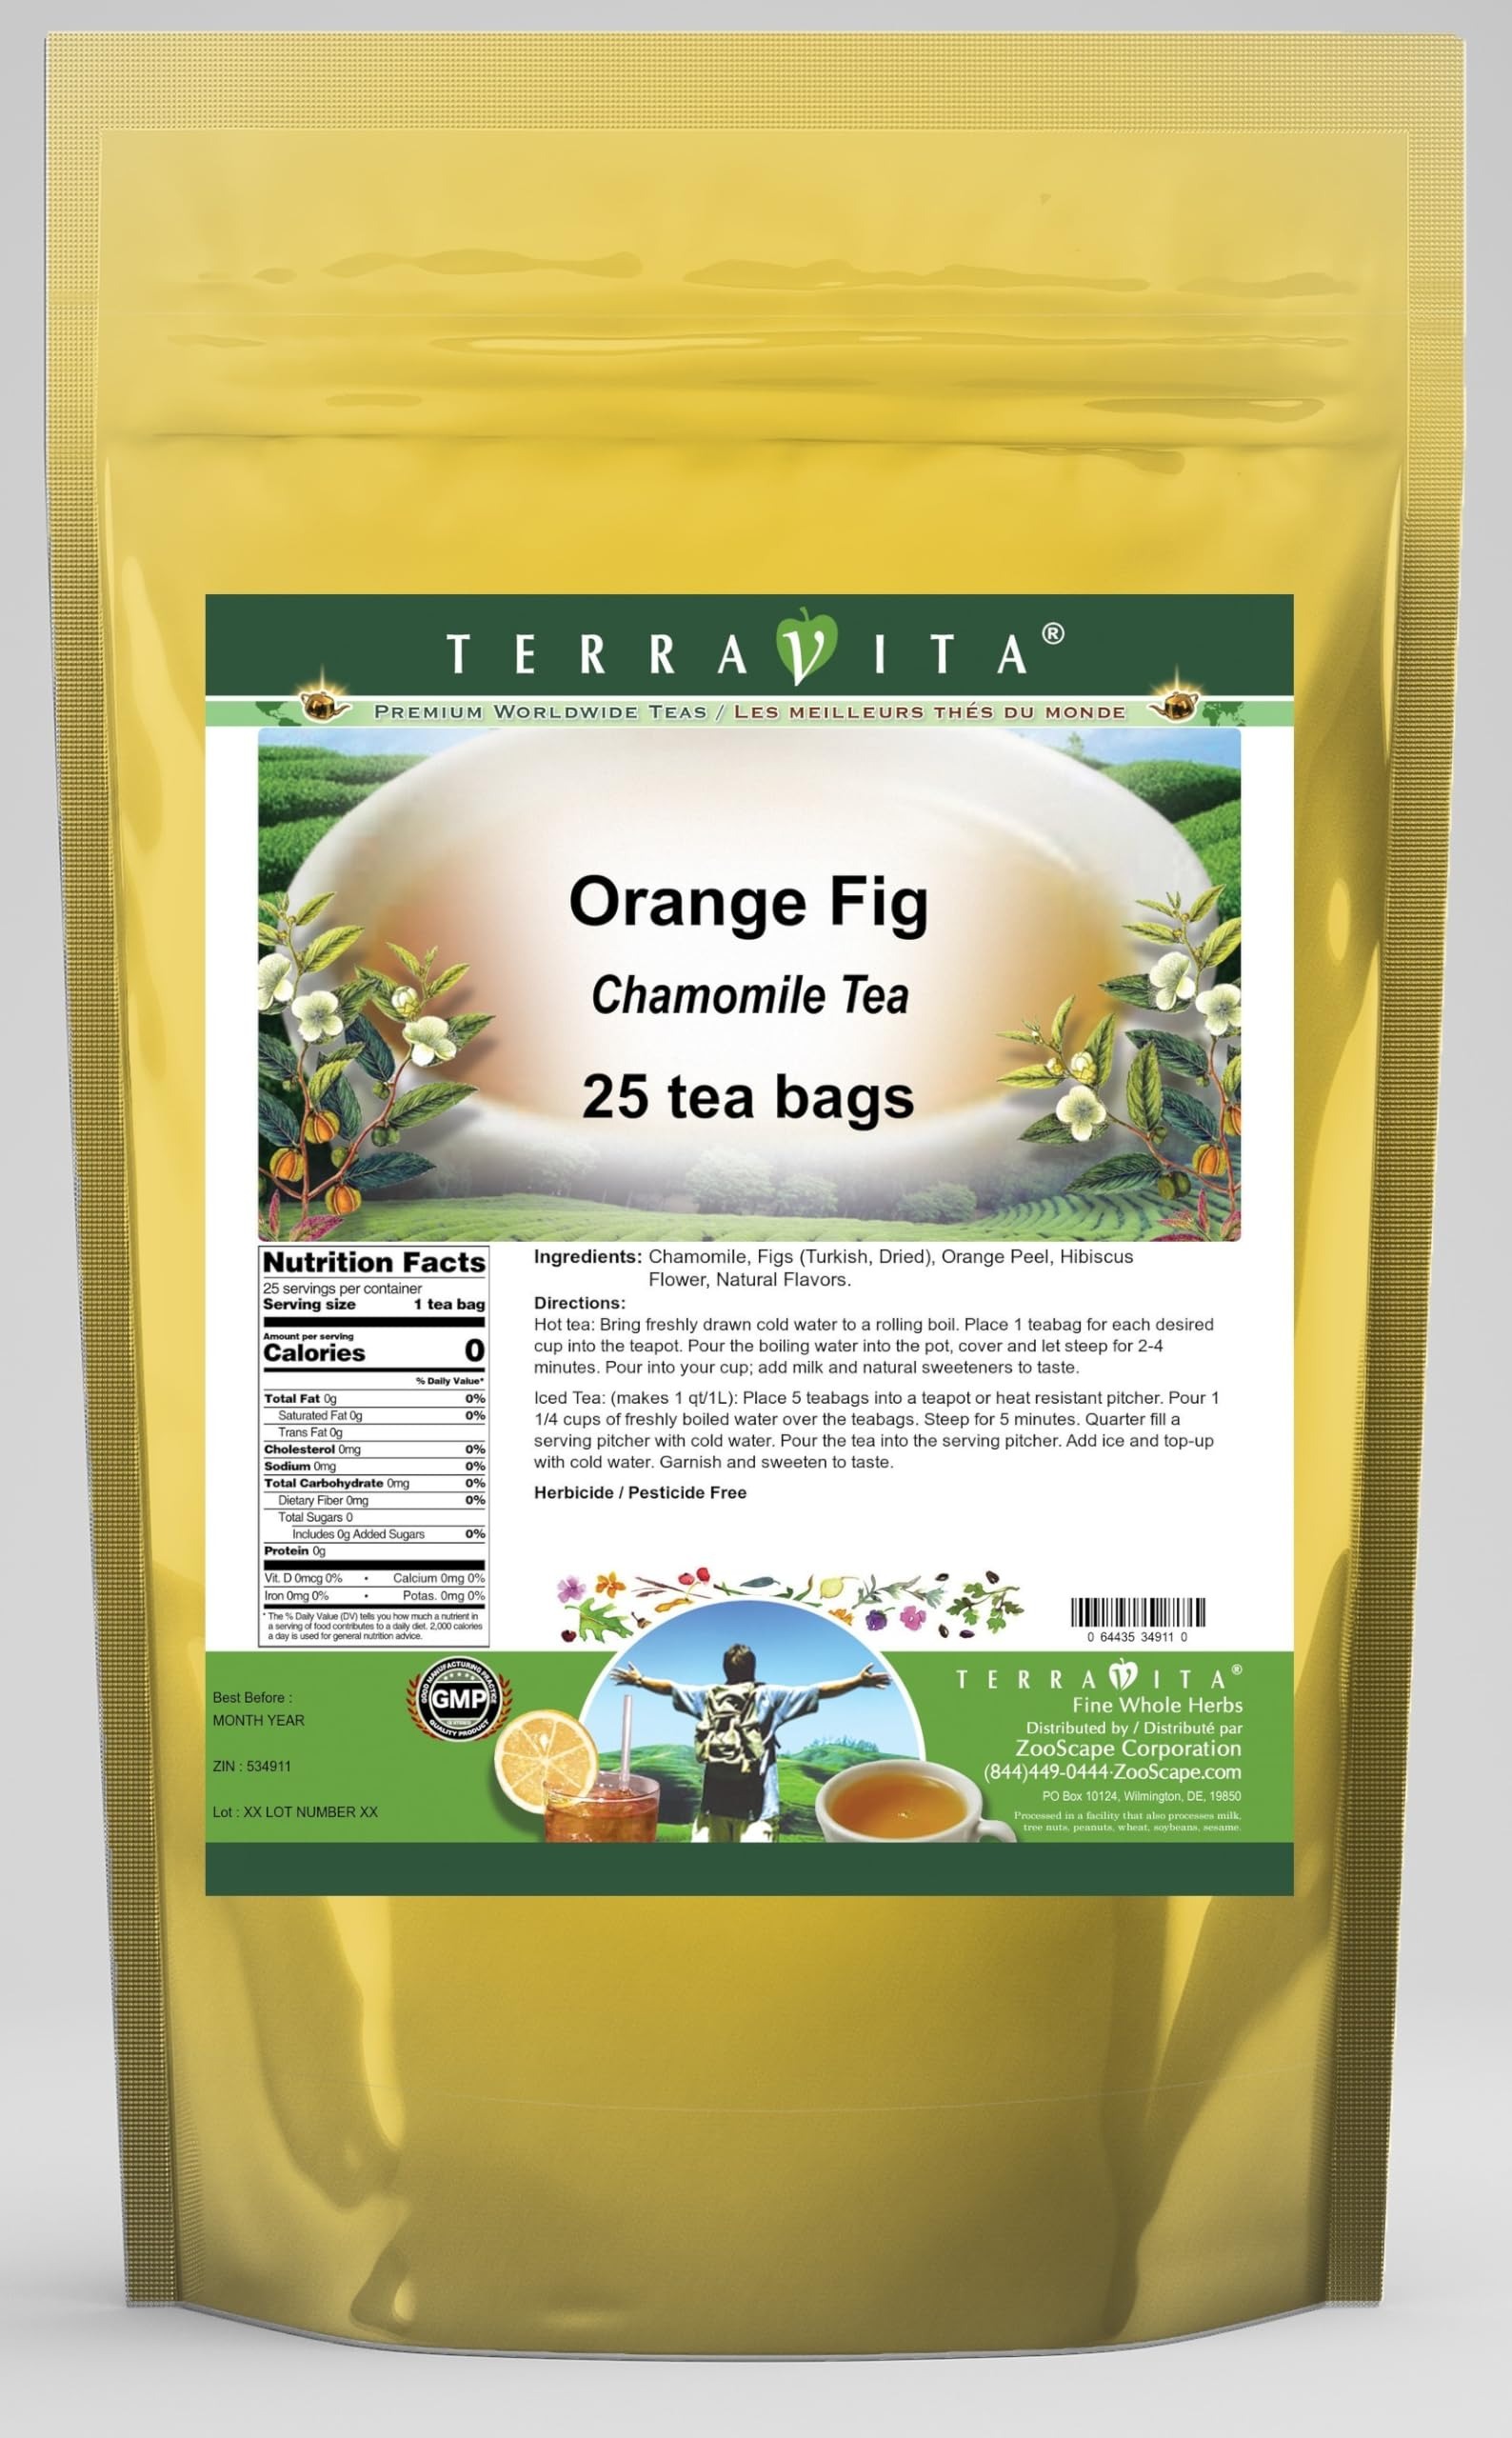
Item Name: Orange Fig Chamomile Tea (25 tea bags, ZIN: 534911)
Bullet Point 1: Our Orange Fig Chamomile Tea is a delicious flavored Chamomile tea with Figs, Orange Peel and Hibiscus Flower that you will enjoy relaxing with anytime! The natural Orange Fig taste is delicious! - Ingredients: Chamomile tea, Figs, Orange Peel, Hibiscus Flower and Natural Orange Fig Flavor.
Bullet Point 2: No fillers.
Bullet Point 3: Manufacturer: TerraVita
Bullet Point 4: Size: 25 tea bags
Bullet Point 5: Chamomile Tea Bags - Packed in a convenient upright pouch!
Product Description: Our Orange Fig Chamomile Tea is a delicious flavored Chamomile tea with Figs, Orange Peel and Hibiscus Flower that you will enjoy relaxing with anytime! The natural Orange Fig taste is delicious! - Ingredients: Chamomile tea, Figs, Orange Peel, Hibiscus Flower and Natural Orange Fig Flavor. - Hot tea brewing method: Bring freshly drawn cold water to a rolling boil. Place 1 teabag for each desired cup into the teapot. Pour the boiling water into the pot, cover and let steep for 2-4 minutes. Pour into your cup; add milk and natural sweeteners to taste. - Iced tea brewing method: (to make 1 liter/quart): Place 5 teabags into a teapot or heat resistant pitcher. Pour 1 1/4 cups of freshly boiled water over the teabags. Steep for 5 minutes. Quarter fill a serving pitcher with cold water. Pour the tea into the serving pitcher. Add ice and top-up with cold water. Garnish and sweeten to taste. - TerraVita is an exclusive line of premium-quality, natural source products that use only the finest, purest and most potent ingredients found around the world. TerraVita is hallmarked by the highest possible standards of purity, potency, stability and freshness. All of our products are prepared with the highest elements of quality control, from raw materials through the entire manufacturing process, up to and including the moment that the bottles or bags are sealed for freshness and shipped out to you. Our highest possible standards are certified by independent laboratories and backed by our personal guarantee. - TerraVita exists to meet and ensure your family's health and wellness without the harmful effects of chemicals and health products. We strive to make all of our products affordable and reliable and are constantly searching the market to maintain our affordability and to look for
Value: 25.0
Unit: Count

Price: 18.55